SRAS

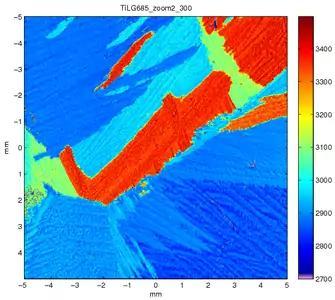
A high-resolution SRAS surface acoustic wave velocity map of Titanium 685 sample. The contrast indicates the grain structure of the material. The velocity varied by over 700 m/s, giving a strong contrast between grains

By raster scanning the sample, making measurements at several points across the surface, multi-megapixel images of the SAW velocity can be built up - providing rich microstructural maps. On samples with a good surface finish measurements can be made without averaging, allowing samples to be rapidly scanned. In-theory, means the acquisition rate is limited only by the repetition rate of the pump laser; modern laser repetition rates can exceed 10 kHz. As the measurements do not require a vacuum chamber or acoustic couplant there is little restriction, beyond the limit of scanning stages, to the size of sample which can be interrogated. The elastic anisotropy of most engineering materials means the acoustic response is a function of the loading direction. Hence, a unique velocity map exists for each propagation direction of the SAW direction. It is possible to combine multiple velocity maps to improve contrast between grains.